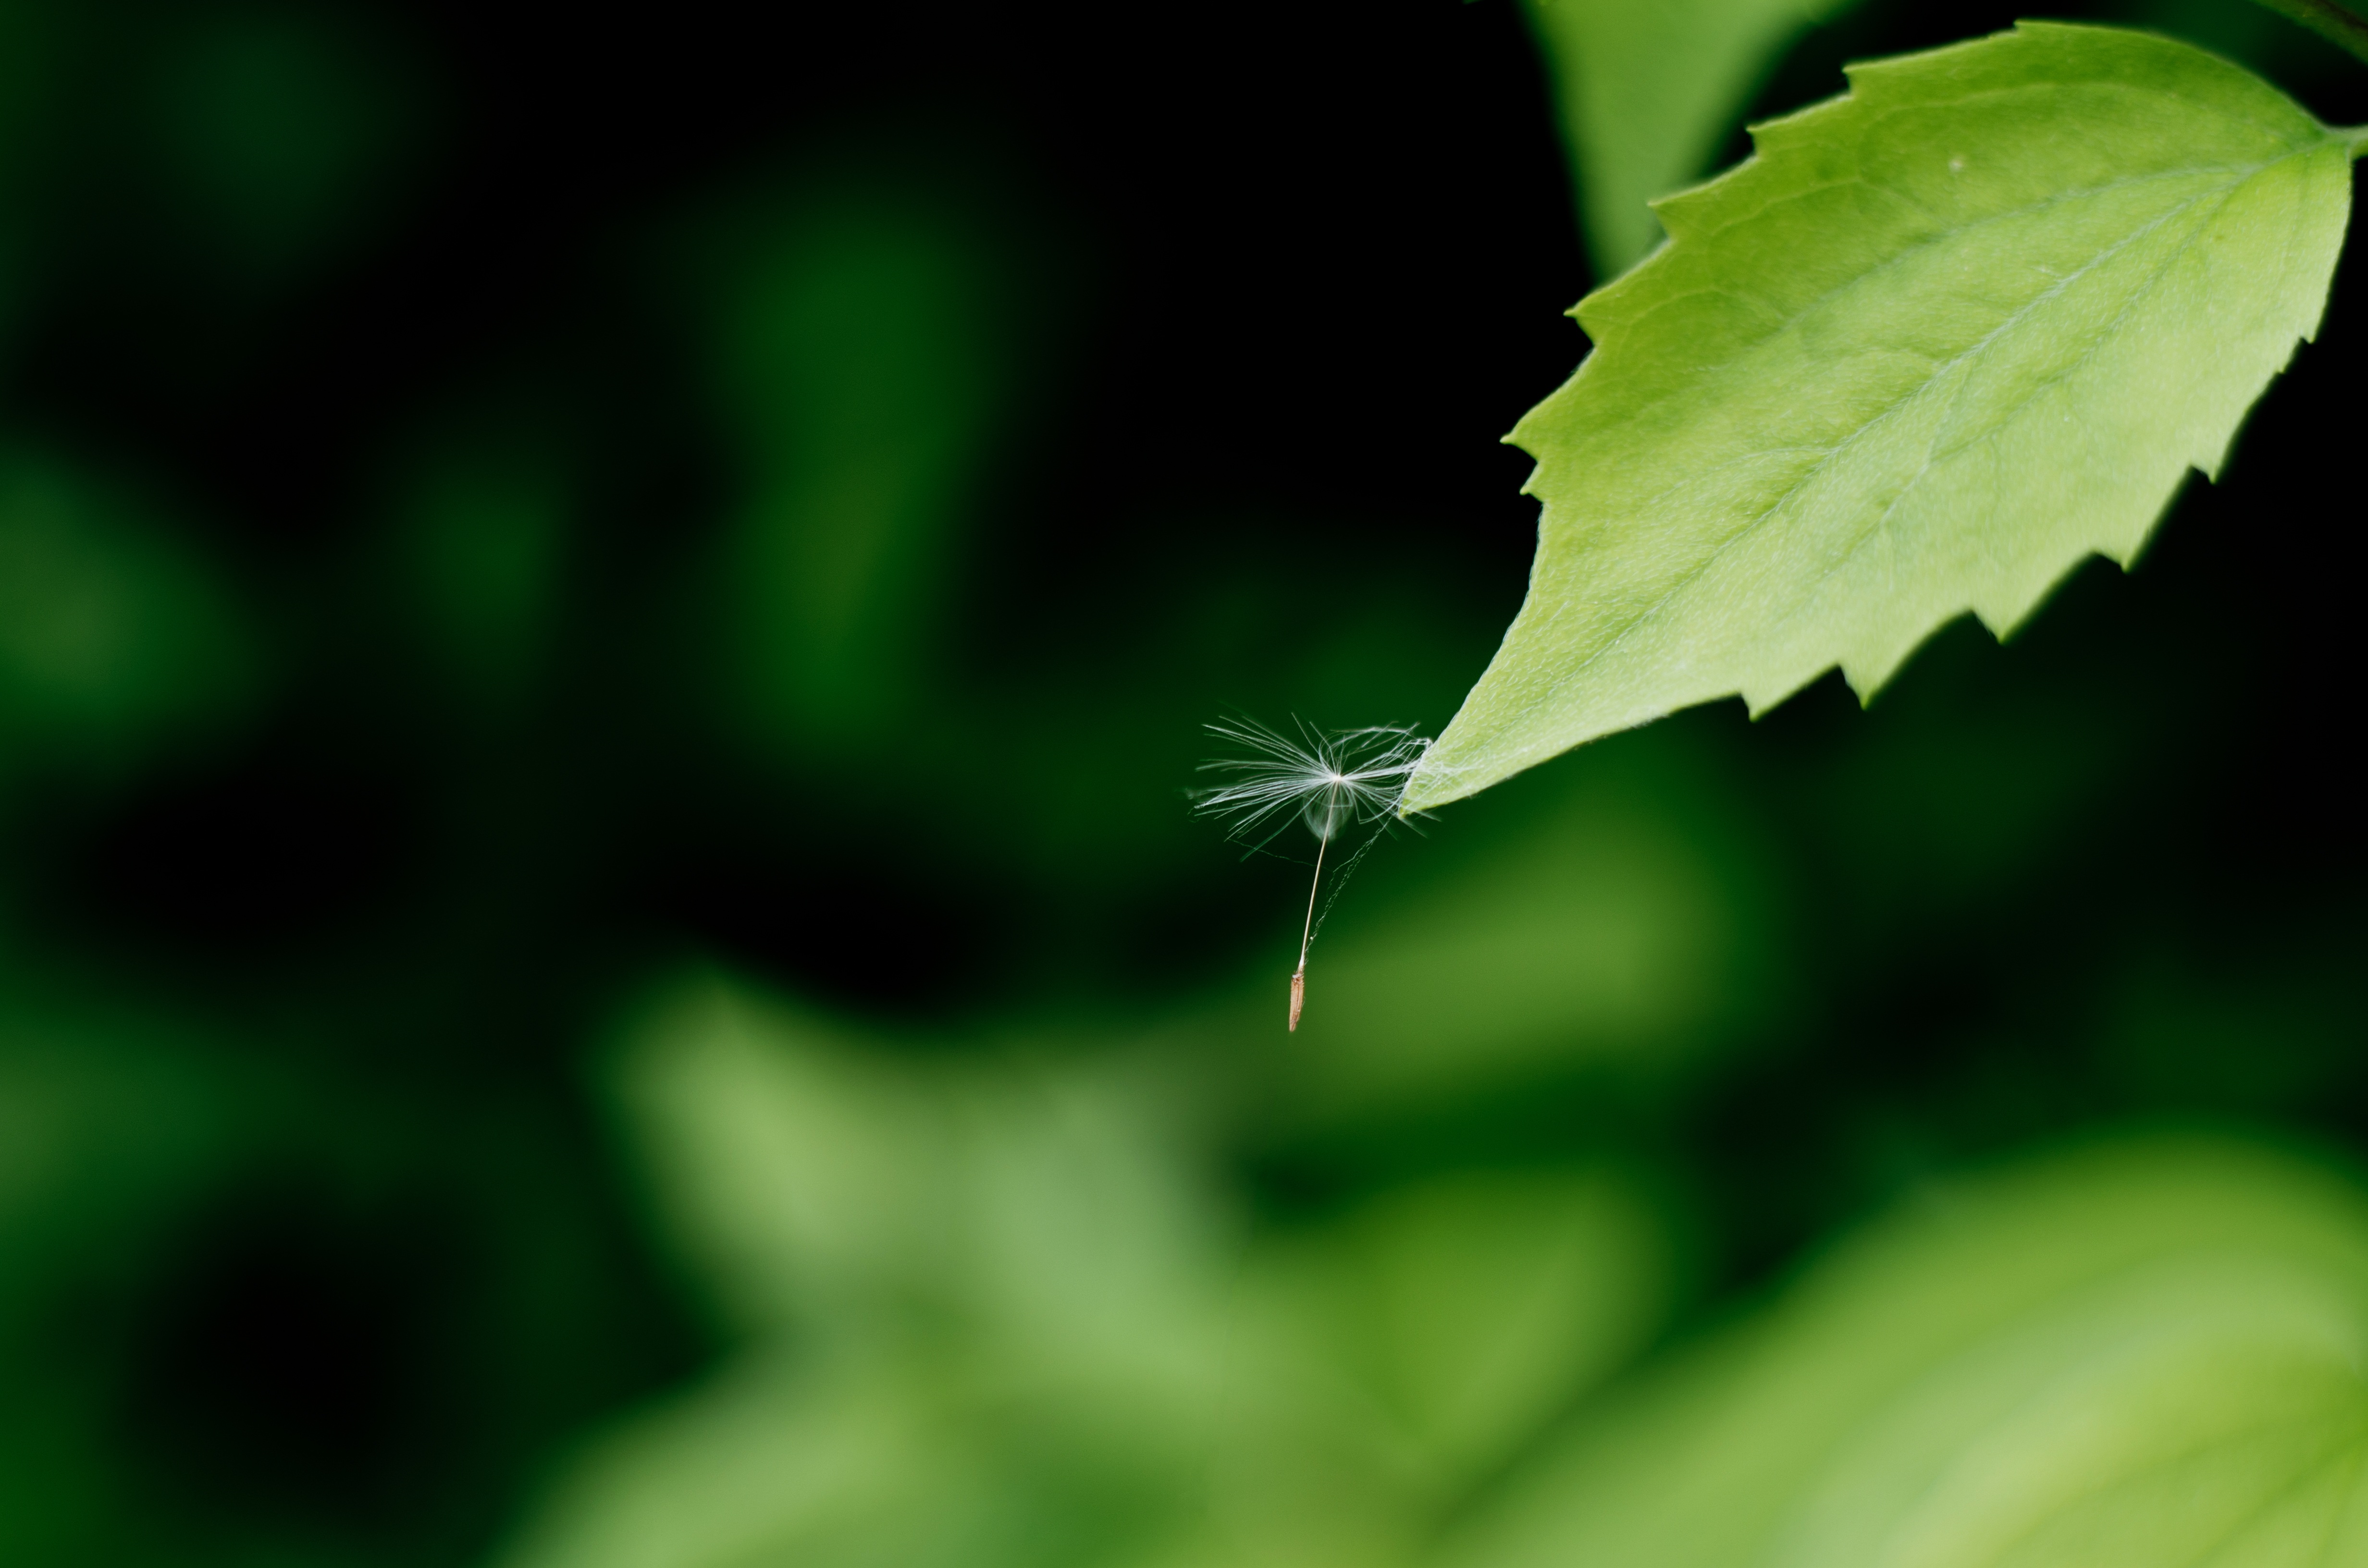
tree, nature, grass, branch, plant, white, photography, dandelion, sunlight, leaf, flower, petal, green, insect, botany, flora, fauna, plants, close up, sheet, background, tiny, fluff, macro photography, plant stem